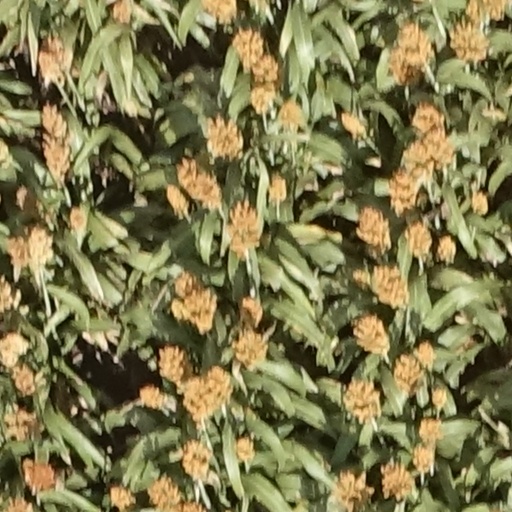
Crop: sorghum